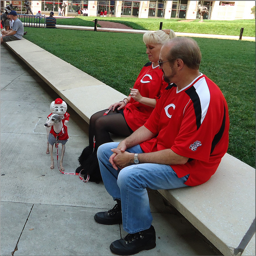
A couple sitting on top of a wooden bench next to a small dog.
A man and woman wearing red shirts on a bench looking at their dog also in red.
An old man and a lady sitting by a cute small dog.
There are two people sitting on the bench
Two people sitting on a bench with their dog.